Science Park station (MBTA)

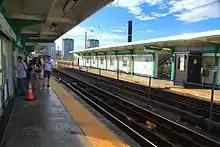
The platforms of an elevated light rail station in an urban area

Science Park station is elevated above Leverett Circle, where the Charles River Dam Bridge meets Storrow Drive at the north corner of the West End neighborhood. (The namesake Museum of Science is about west along the Dam Bridge.) The station is oriented with its two tracks and two side platforms running roughly northwest–southeast. The northwest halves of the -long platforms are on the concrete Lechmere Viaduct, while the other halves and the main station structure are on a section of steel viaduct.